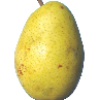
Label: Pear Monster 1